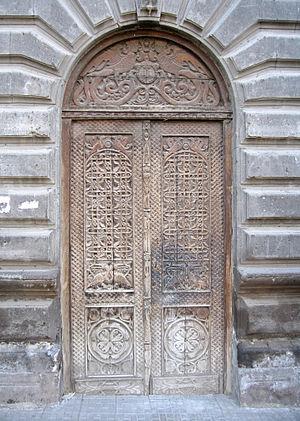
En architecture et construction, une porte est une baie, une structure, dans un mur permettant d’entrer, ou de sortir, d'un domaine, d'un édifice ou pour circuler dans ses pièces. Dans le langage familier le mot « porte » désigne seulement l'« huis », qui est la menuiserie mobile permettant de fermer ce passage et soutenu par le dormant.